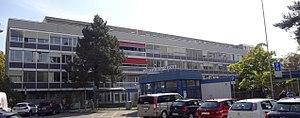
Hôpital Beau-Séjour à Genève, traitements de réhabilitation et thérapies de neurorééducation, pluridisciplinaire. Entrée et bâtiment principal.
Les Hôpitaux universitaires de Genève constituent le principal centre hospitalier de Genève. Ils intègrent toutes les spécialités médicales dans le cadre de leurs 70 services dirigés par des professeurs ou chercheurs de la Faculté de médecine de l’Université de Genève.